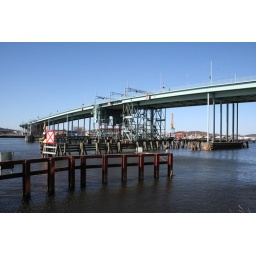
Bridge near office building Lilla Bommen 1, often called the &amp;quot;Lipstick building&amp;quot;